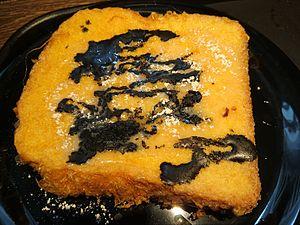
La cuisine hongkongaise a été influencée par plusieurs cuisines : la cuisine cantonaise, la cuisine européenne, des cuisines chinoises non cantonaises, et d'autres cuisines asiatiques. Du fait de sa situation de port et d'ancienne colonie britannique, Hong Kong a donc bénéficié de multiples influences et fournit une large gamme de restaurants, ce qui lui valu d'être labellisée « Gourmet Paradise » « World's Fair of Food »